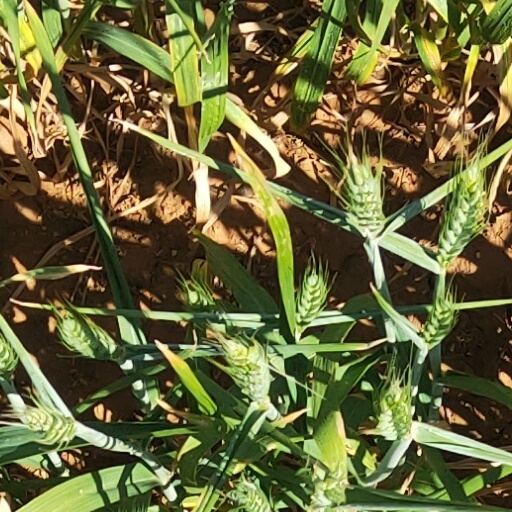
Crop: wheat